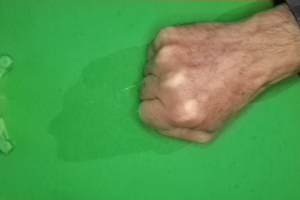
Label: rock